Geology of Finland

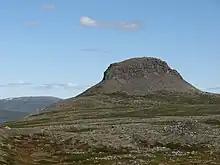
Caledonian schist and gneiss form a hard cap at the top of Saivaara (a mountain in Enontekiö) covering the sedimentary rocks of the lower part of the mountain

The youngest rocks in Finland are those found near Kilpisjärvi in Enontekiö (the northwesternmost part of the country's northwestern arm). These rocks belong to the Scandinavian Caledonides that assembled in Paleozoic times. During the Caledonian orogeny, Finland was likely a sunken foreland basin covered by sediments; subsequent uplift and erosion would have eroded all of these sediments. In Finland, Caledonian nappes overlie shield rocks of Archean age. Despite occurring in about the same area the Scandinavian Caledonides and the modern Scandinavian Mountains are unrelated.